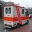
Label: ambulance